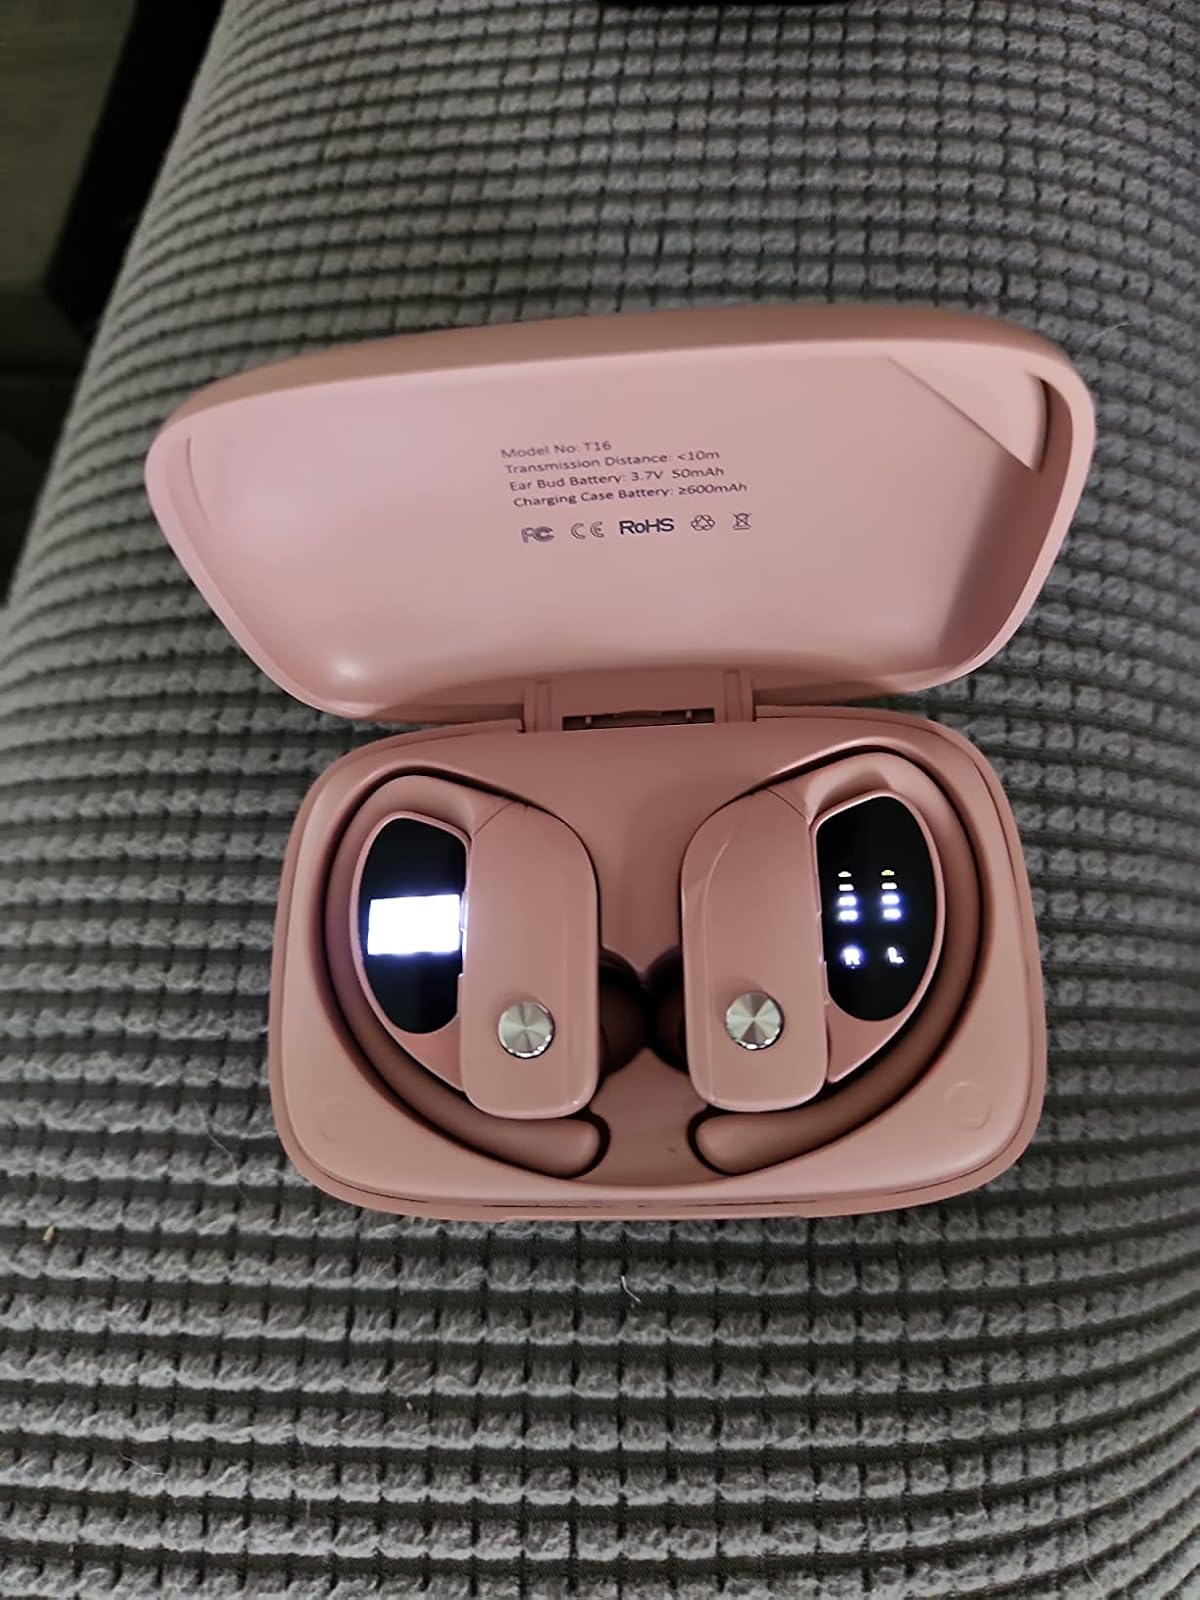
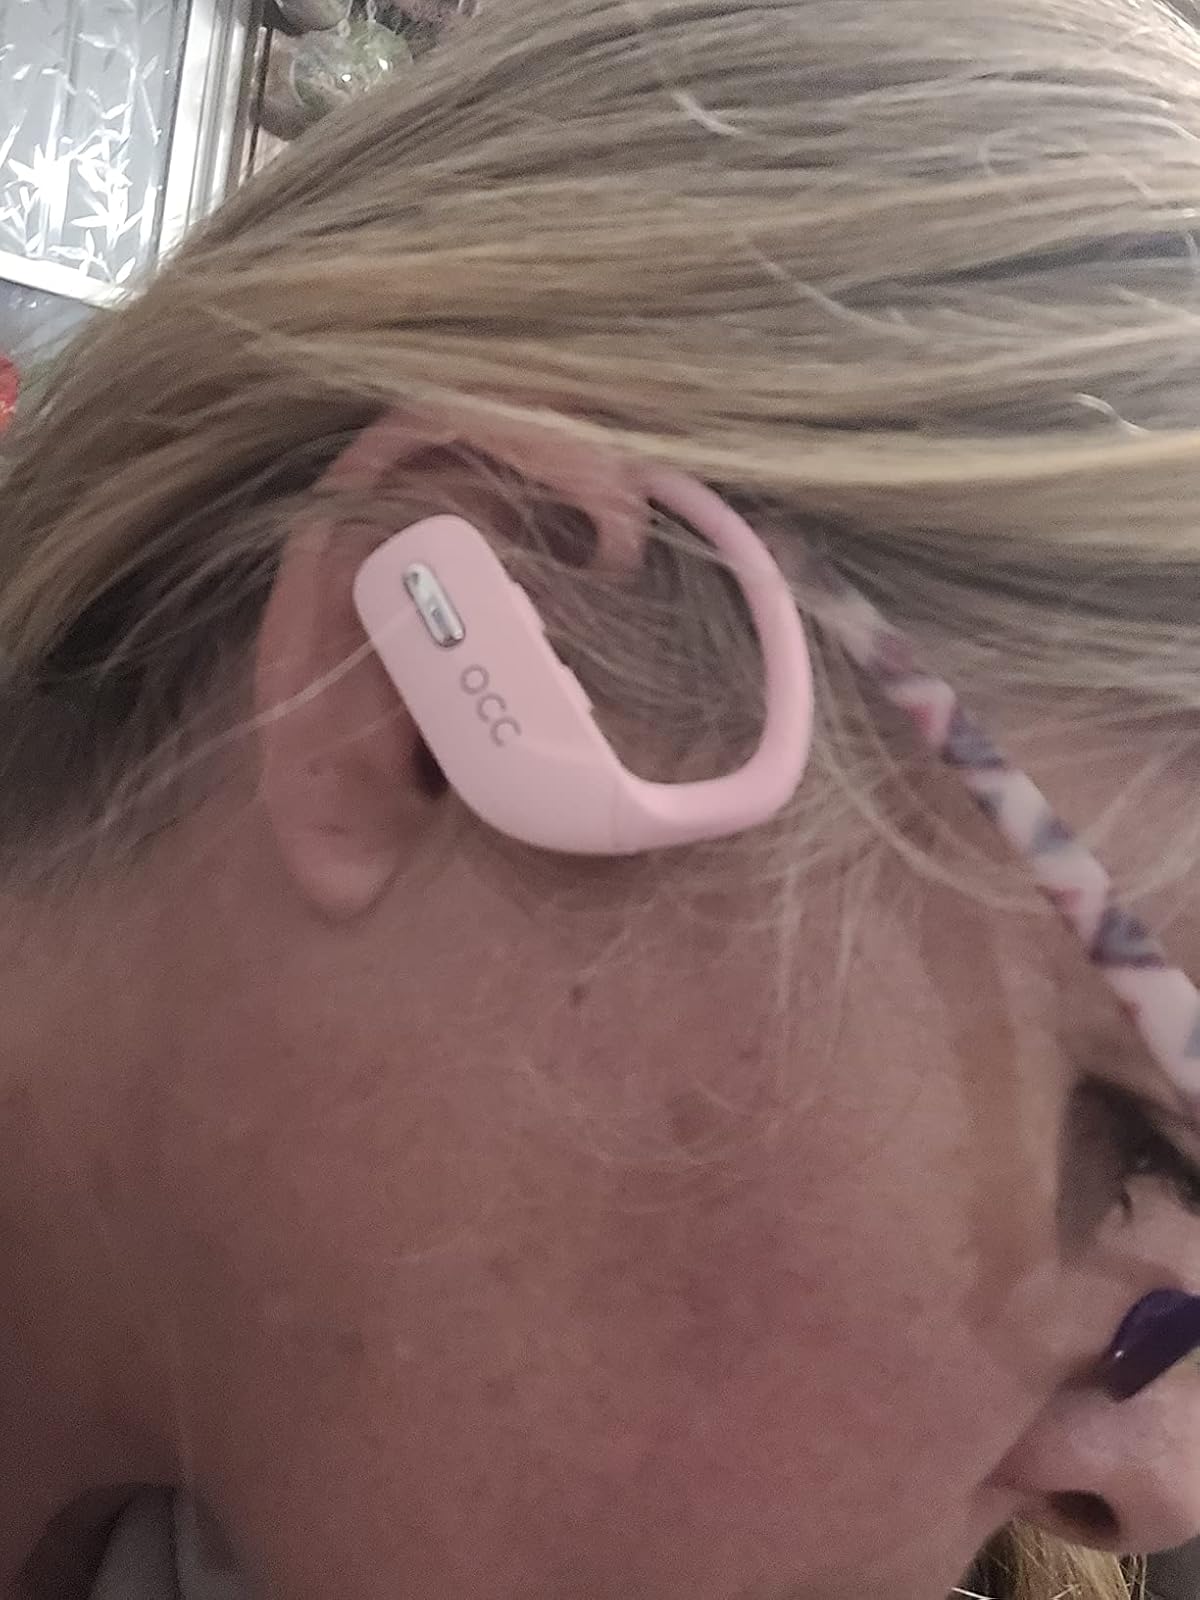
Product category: earbuds
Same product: no